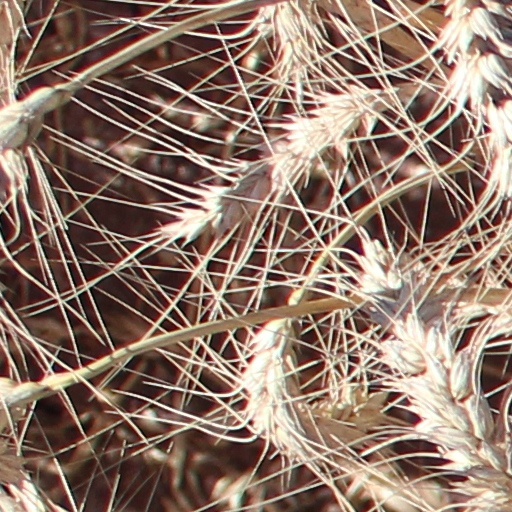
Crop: wheat